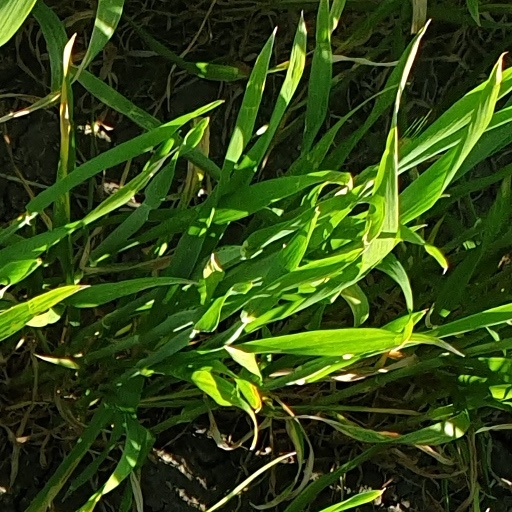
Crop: wheat